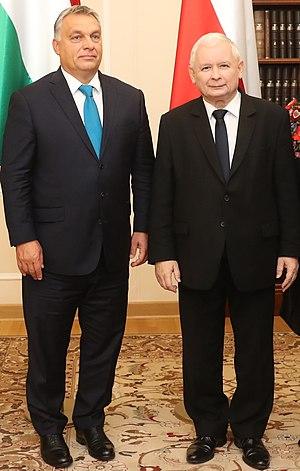
L’illibéralisme est, selon Pierre Rosanvallon, une culture politique qui disqualifie en son principe la vision libérale. Selon le politiste Matthijs Bogaards, il s'agit d'une situation démocratique où, néanmoins, l’indépendance de la justice est malmenée, et les citoyens ne bénéficient pas d’un traitement égalitaire face à la loi, ni de protections suffisantes face à l’État ou à des acteurs privés.
Jarosław Aleksander Kaczyński, né le 18 juin 1949 à Varsovie, est un homme d'État polonais. Il est président du parti conservateur Droit et justice depuis 2003 et président du Conseil des ministres de 2006 à 2007.